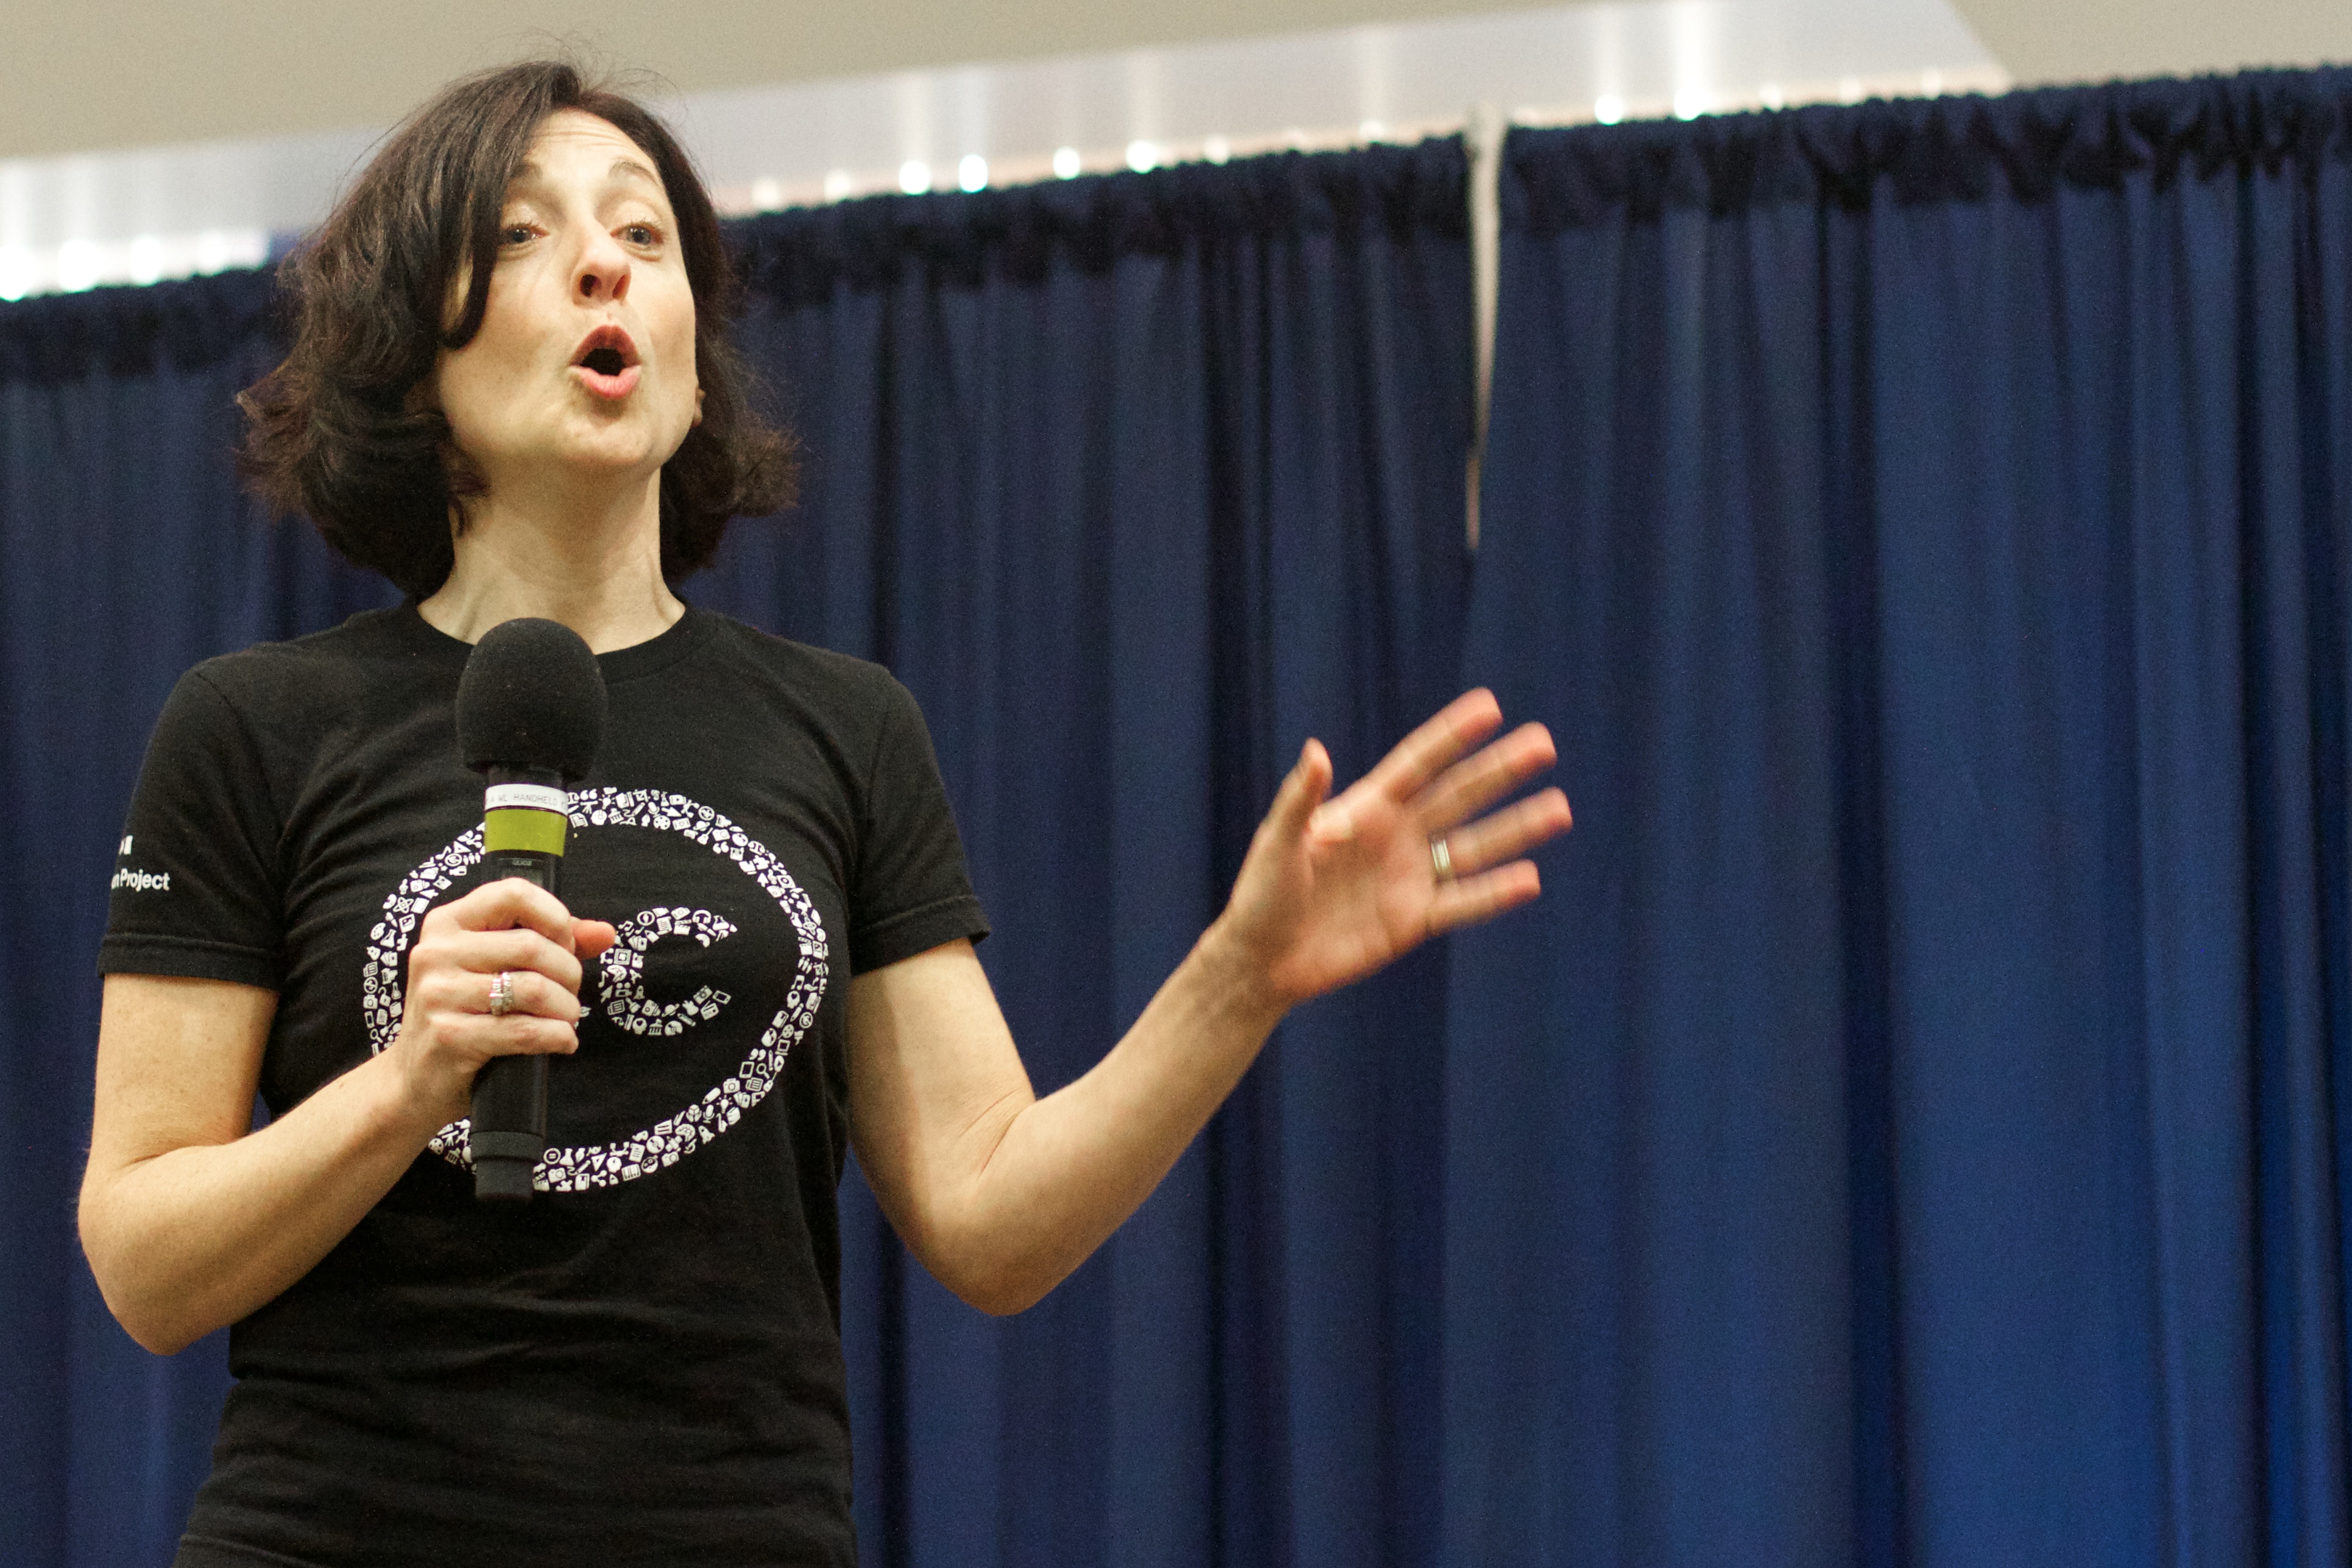
girl, competition, fun, performance, 2016dml, indoor games and sports, public speaking